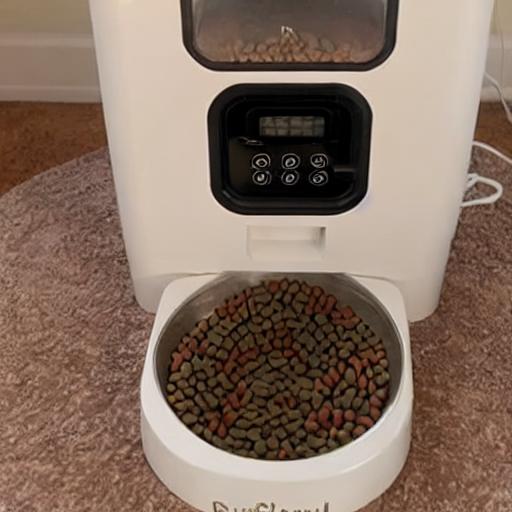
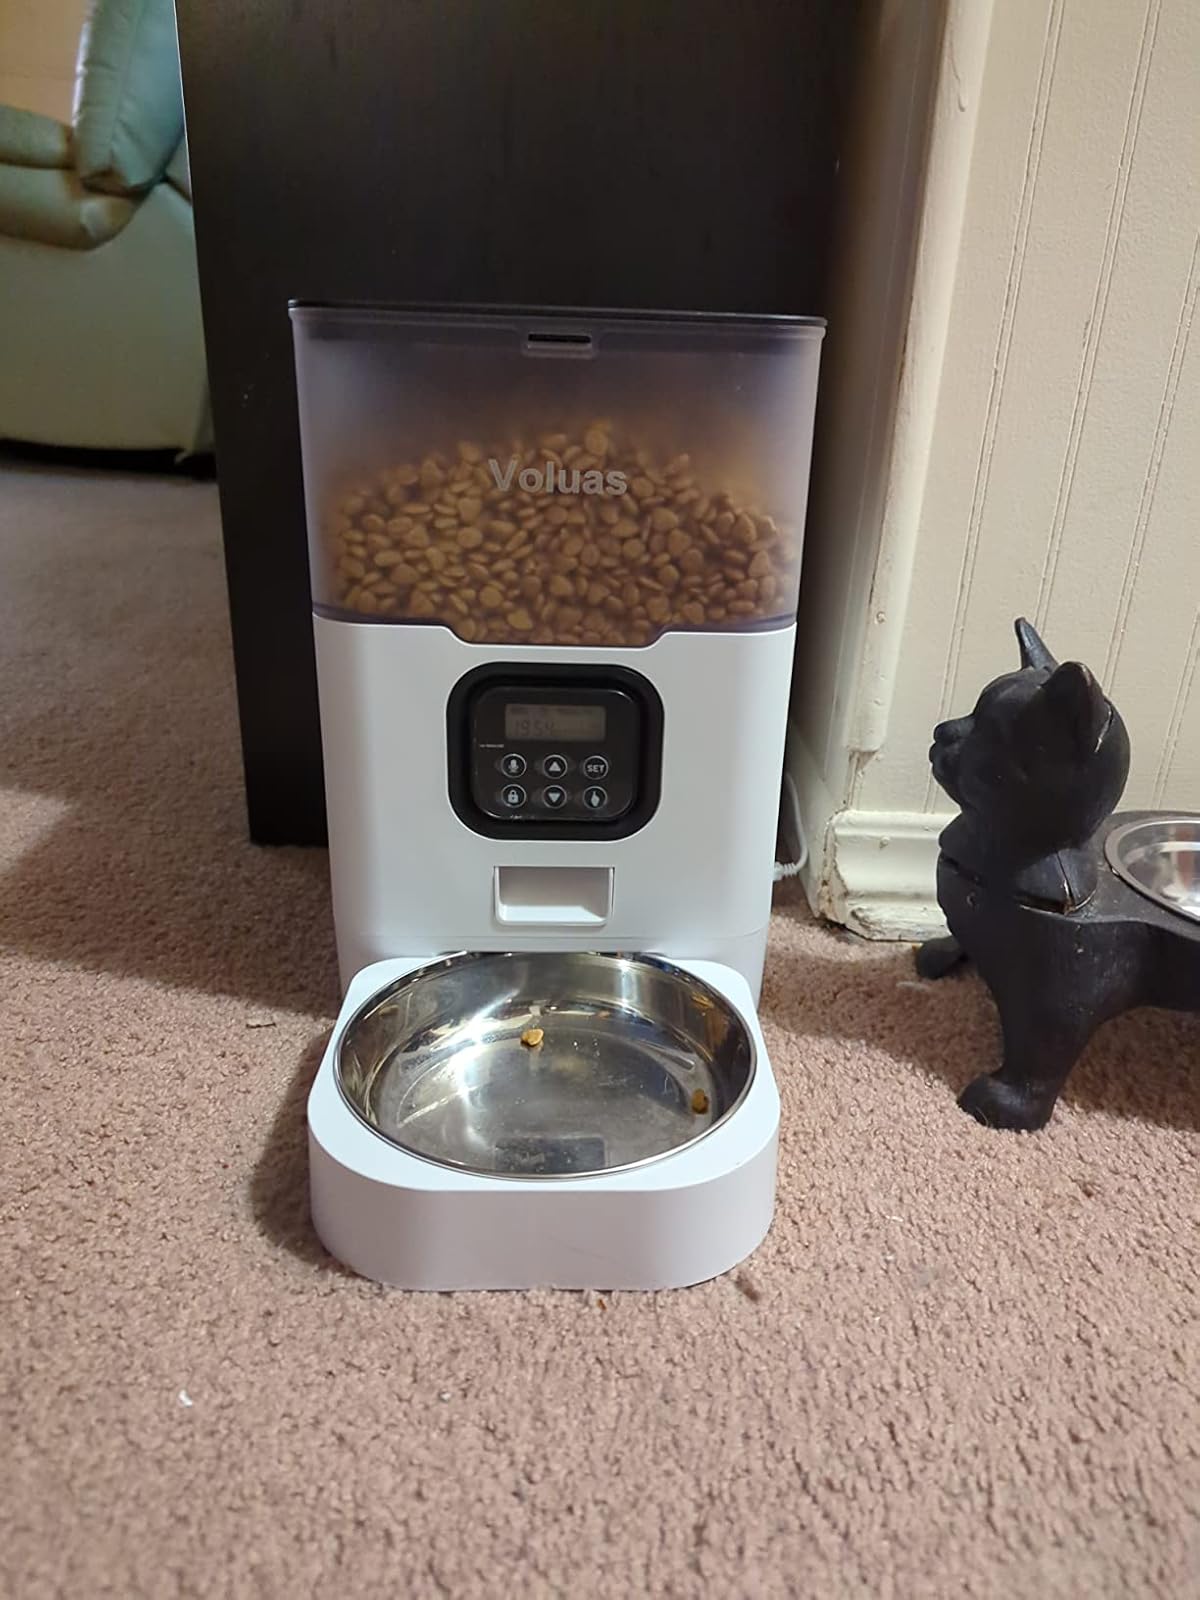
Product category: items_feeder
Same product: no